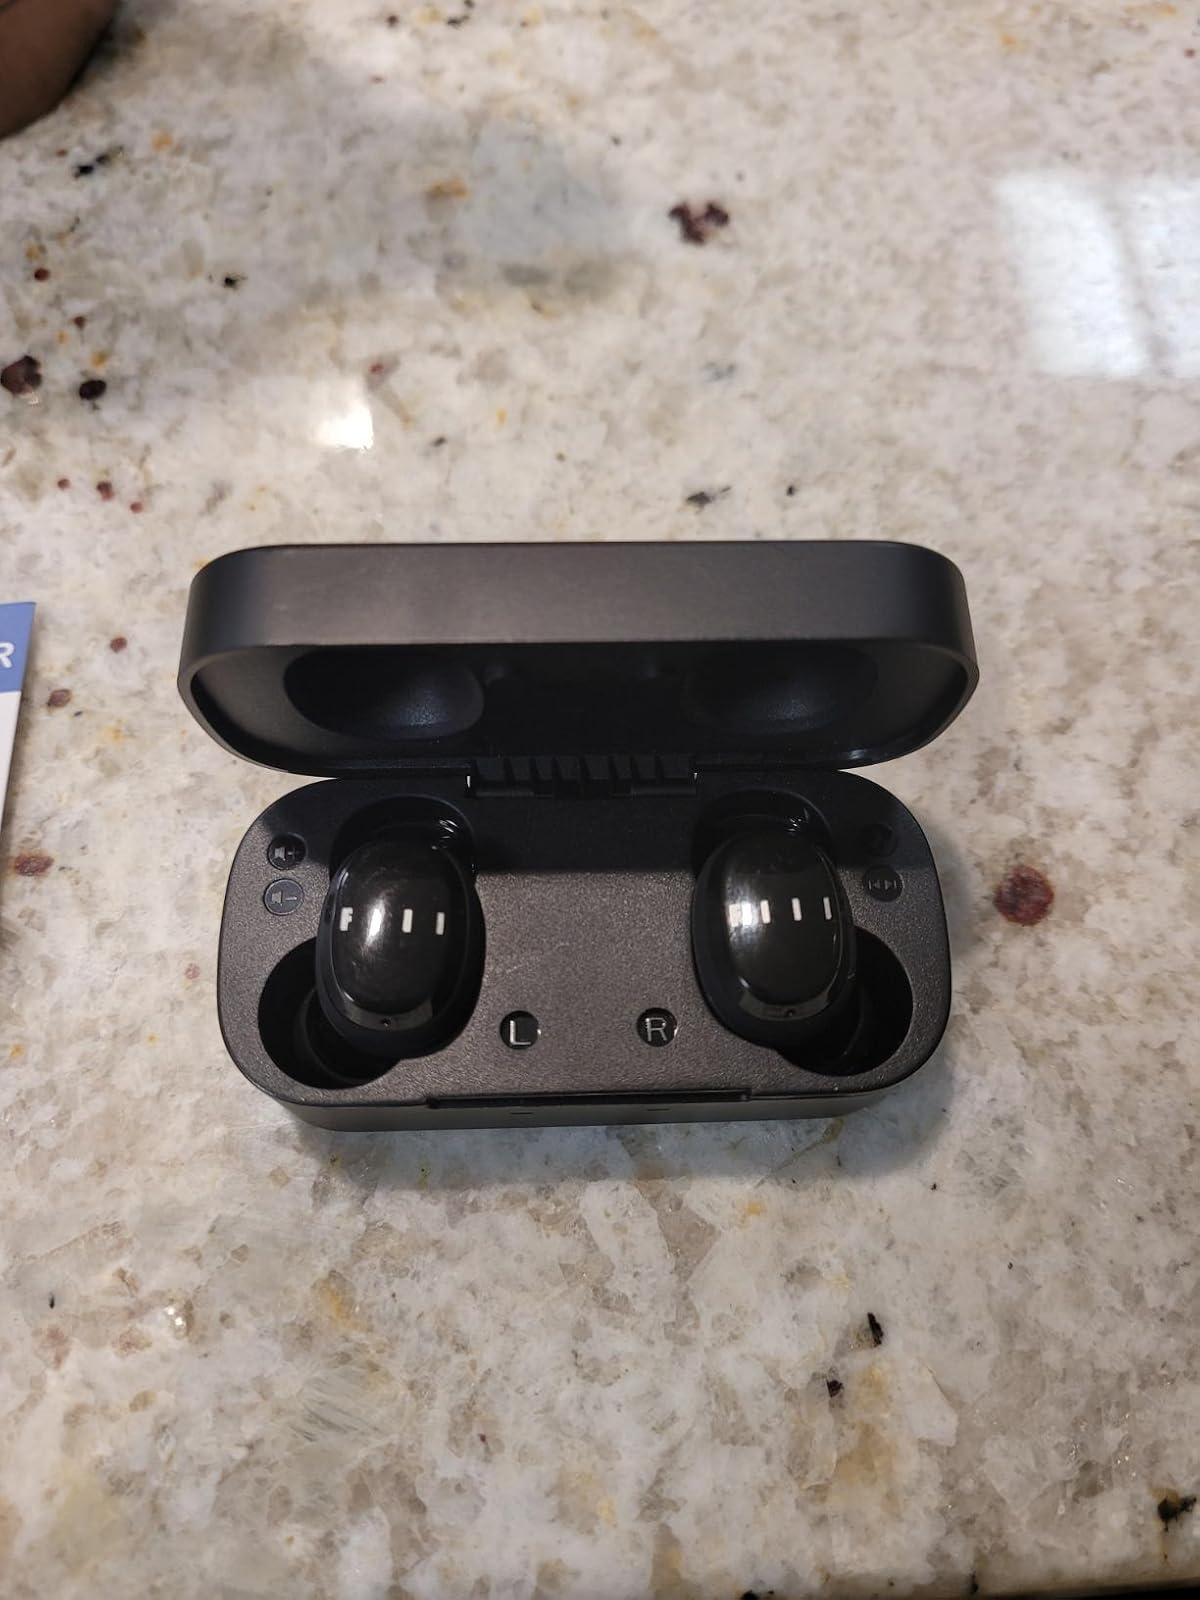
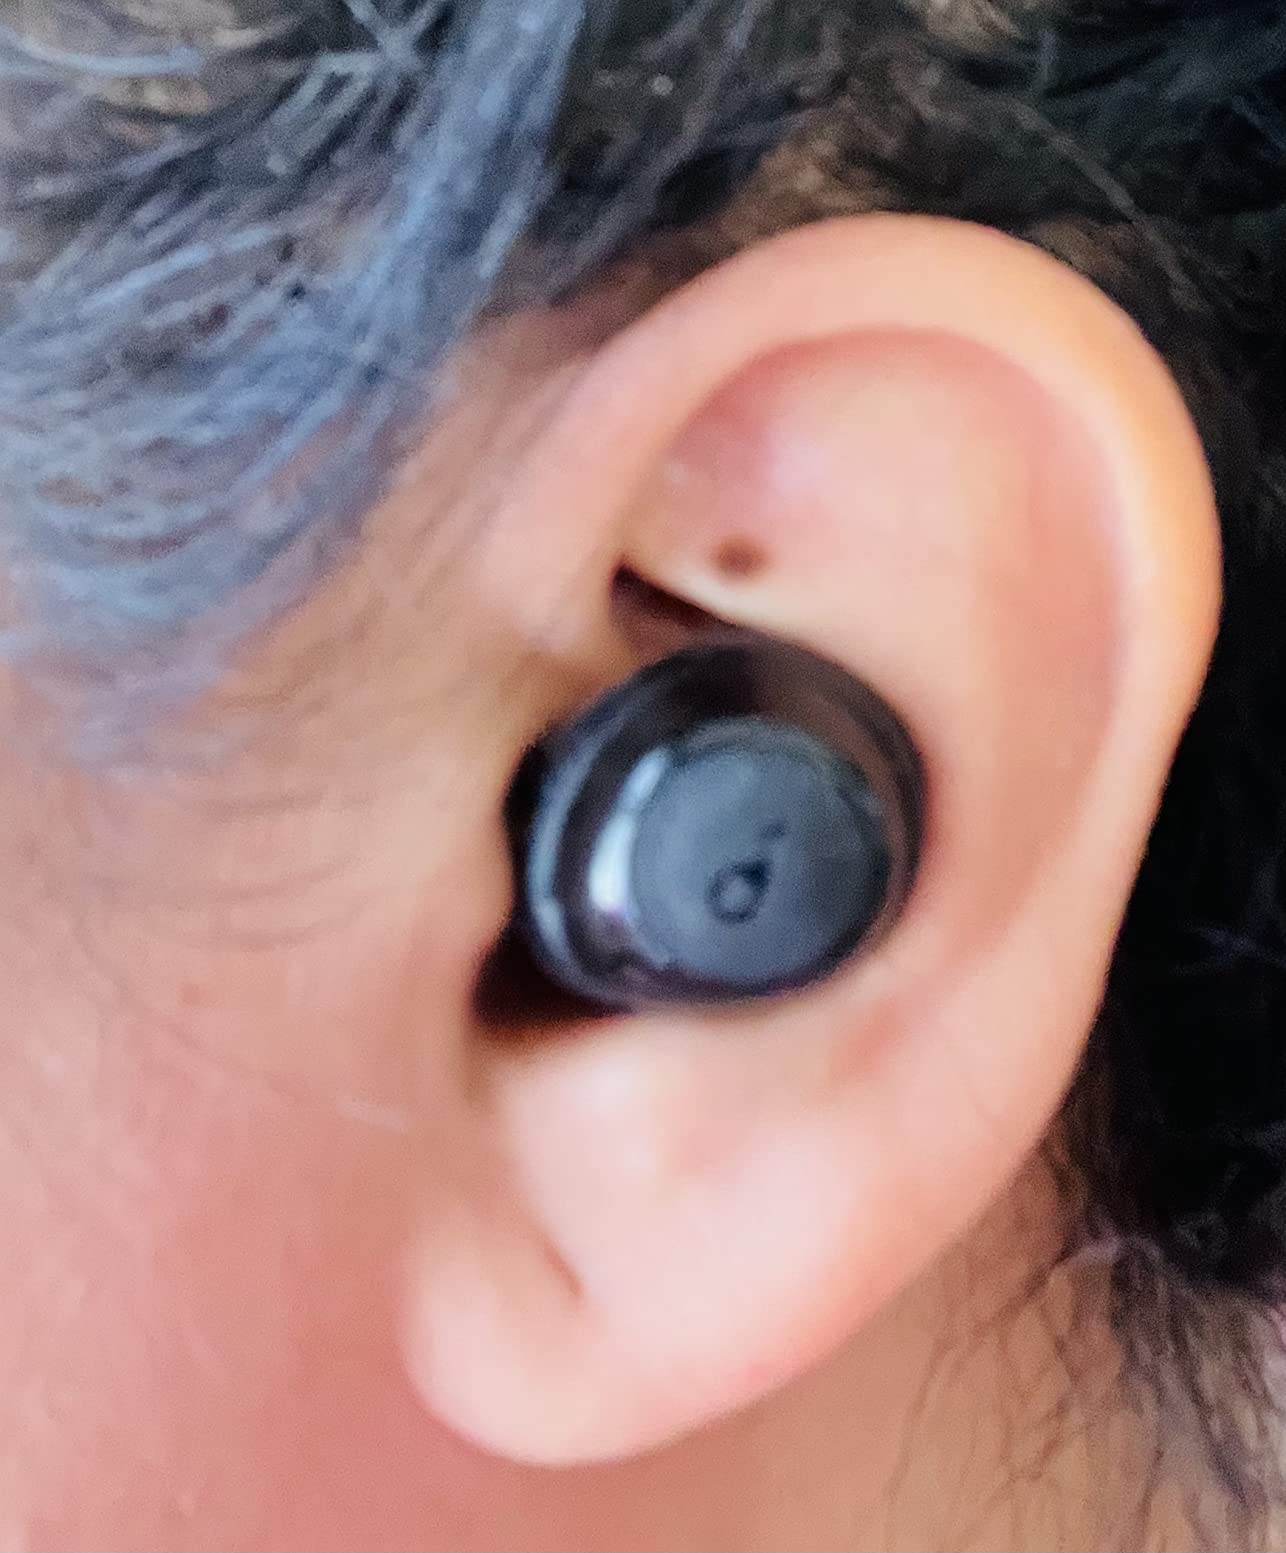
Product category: earbuds
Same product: no